Seaton Sluice

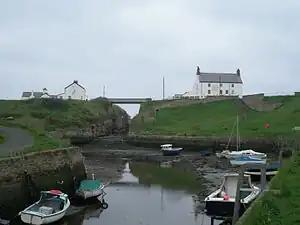
Seaton Sluice Harbour looking east towards 'The Cut' and its bridge, with the King’s Arms to the right and Rocky Island to the left

In 1763 Sir Francis Blake Delaval (1727–1771) obtained Parliamentary approval to develop of land at Seaton Sluice as glassworks. The works was known as 'The Royal Hartley Bottleworks'. Sir Francis needed skilled glassmakers, and his brother Tom Delaval brought skilled men from Nienberge, in Germany, to train the local men in glassmaking. The works used local materials: sea sand, sea kelp, clay from the links and local coal. The glassworks expanded with time and eventually had six large cone-shaped furnaces which dominated the skyline; they were given the names: Gallagan, Bias, Charlotte, Hartley, Waterford and Success. The three larger cones were tall. In 1777 production reached 1,740,000 bottles per year. Bottles were sent down to the harbour via narrow gauge railways running through tunnels. The tunnels were used as air-raid shelters during the Second World War.